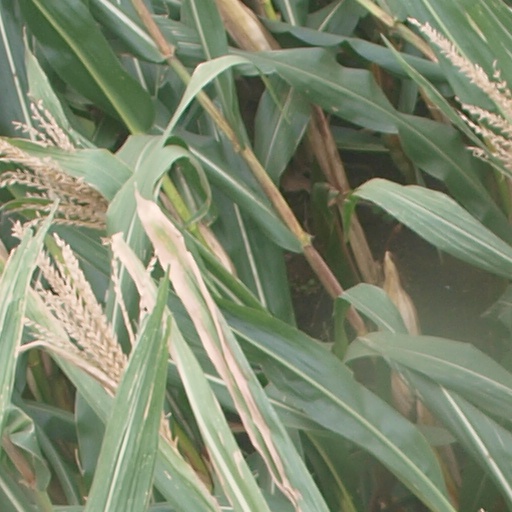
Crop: maize; corn